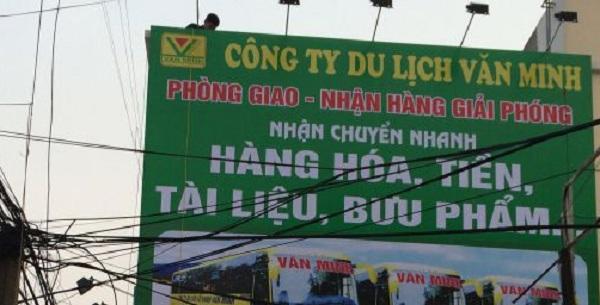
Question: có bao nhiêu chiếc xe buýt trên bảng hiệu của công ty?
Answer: có ba chiếc xe trên bảng hiệu của công ty